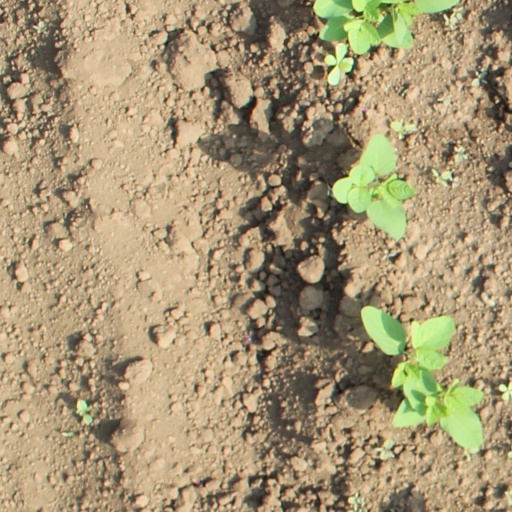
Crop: soybean